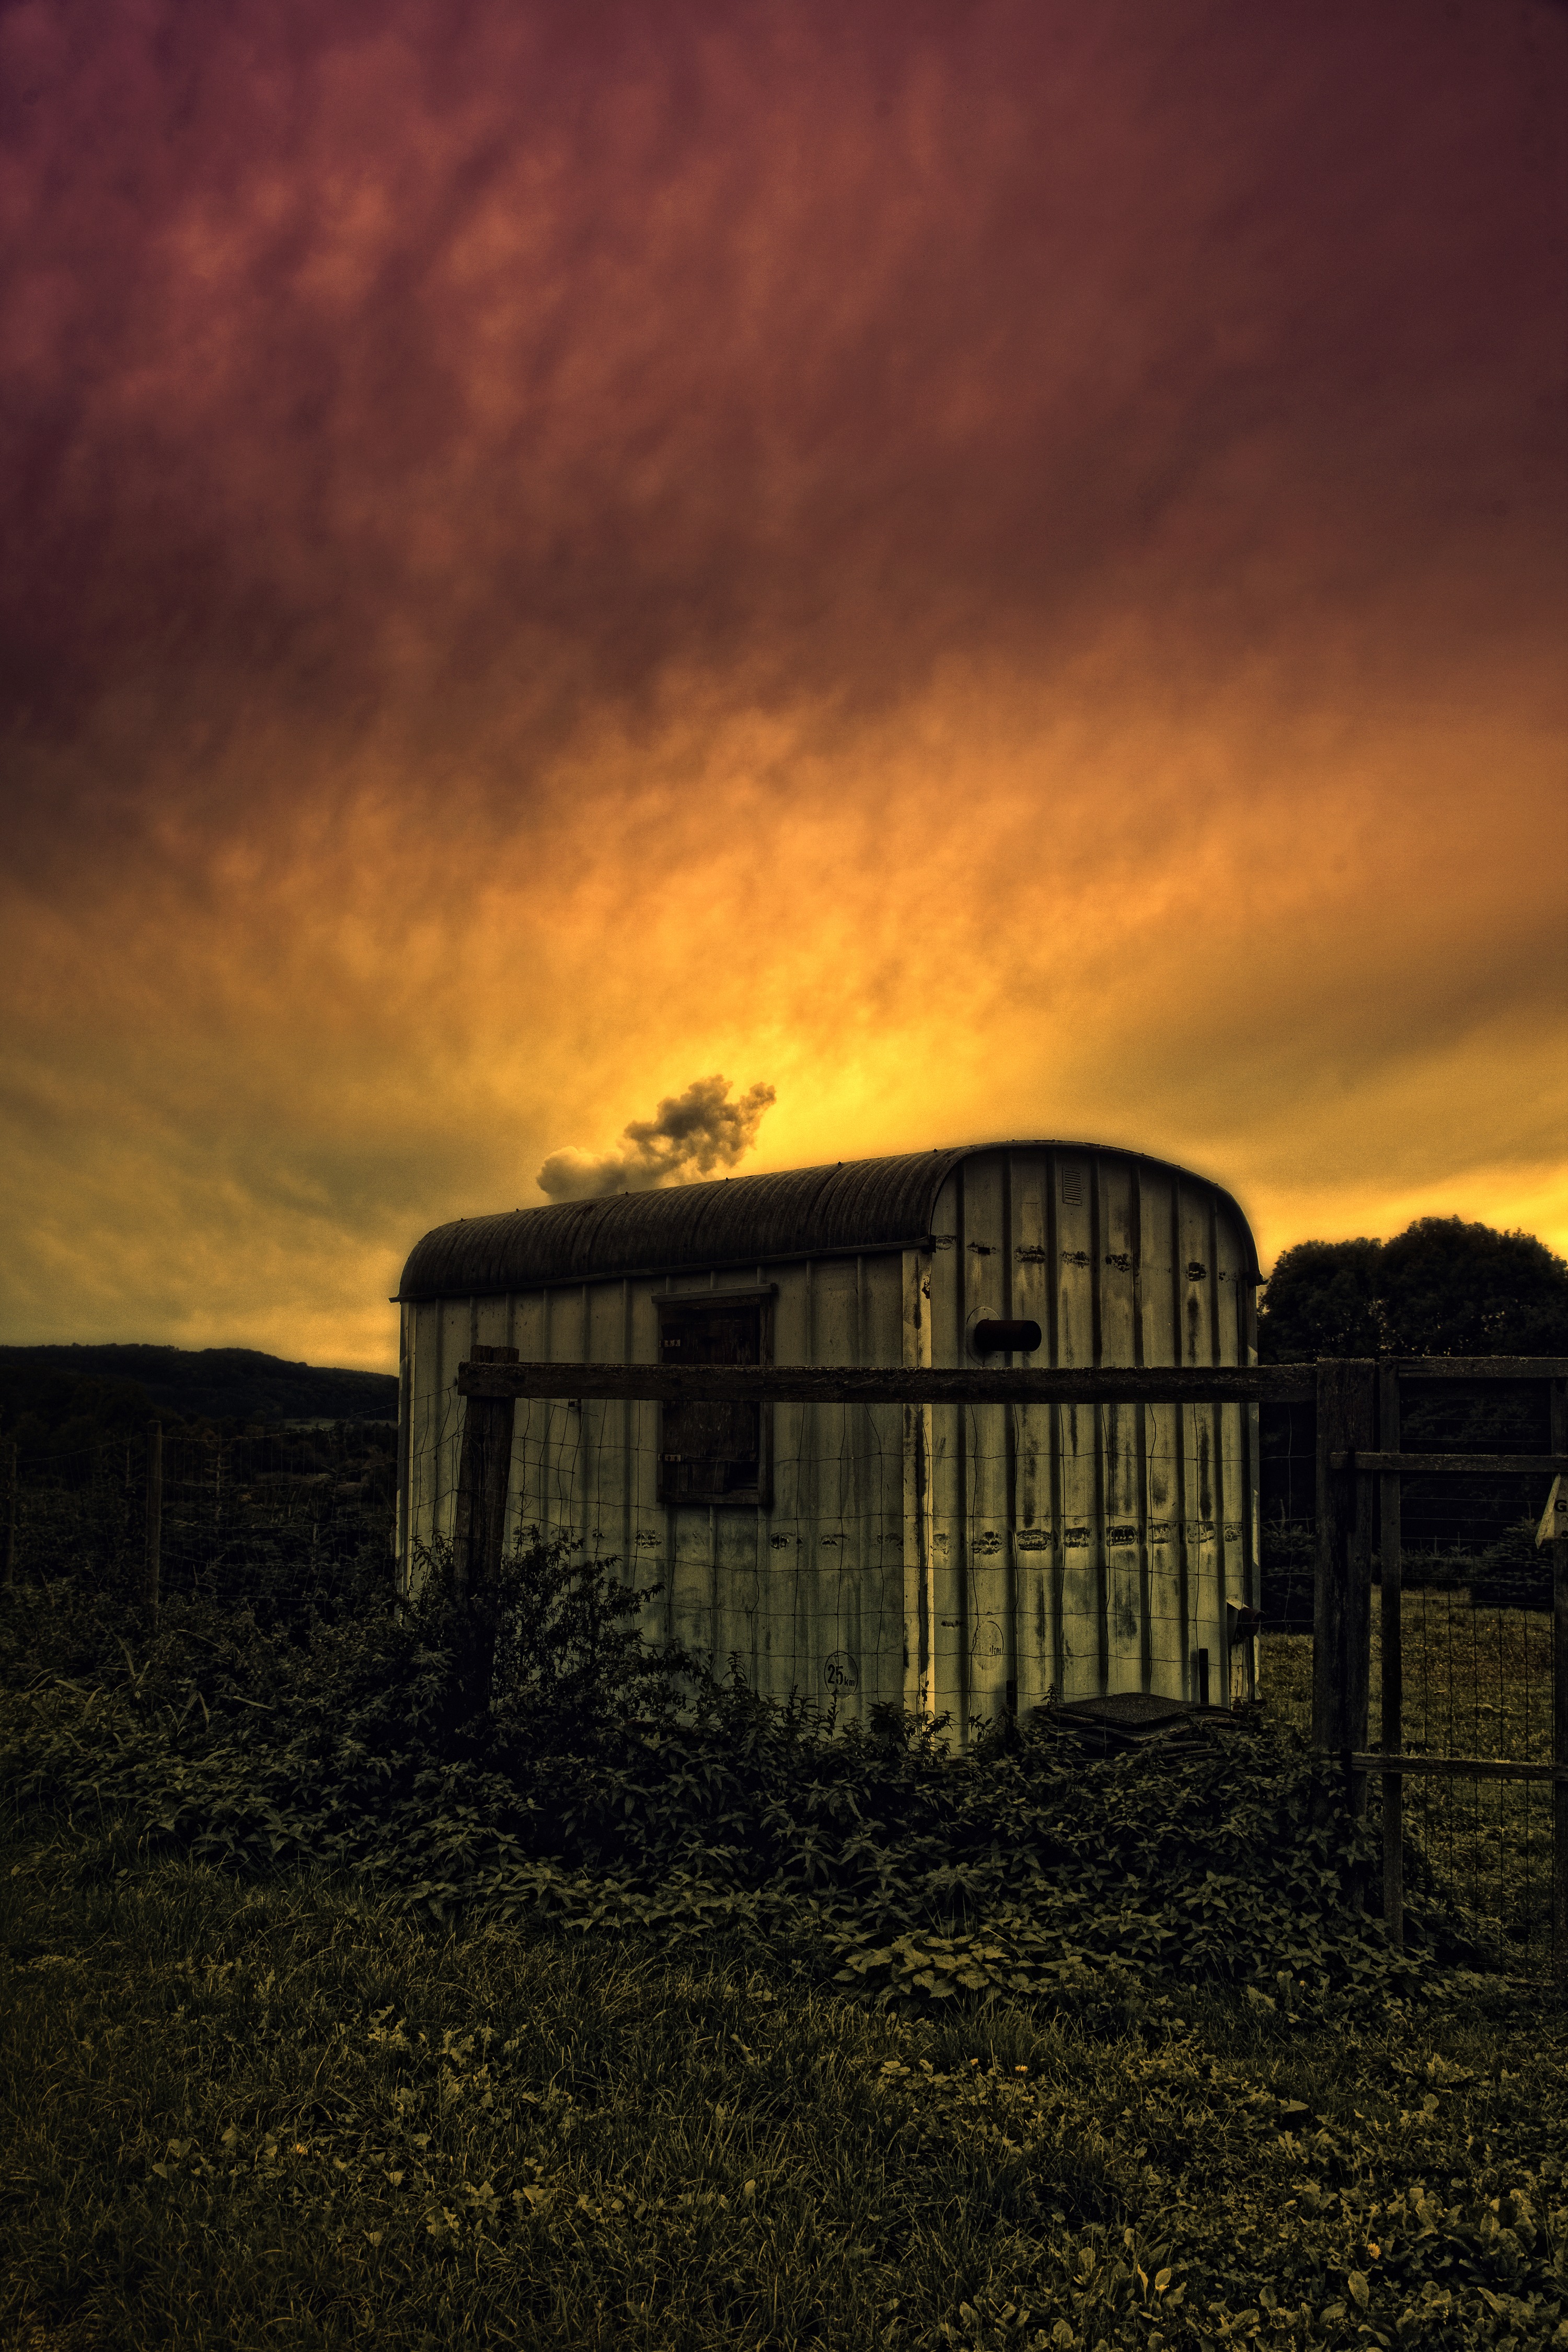
horizon, light, cloud, sky, sun, sunrise, sunset, night, sunlight, morning, dawn, atmosphere, dusk, evening, reflection, darkness, dramatic, abendstimmung, rural area, meteorological phenomenon, sheet metal hut